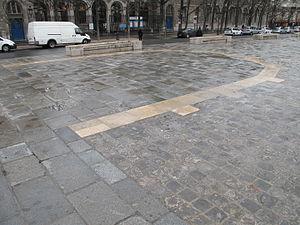
Sur le parvis de la cathédrale Notre-Dame, emplacement de l'église Sainte-Geneviève des Ardents, détruite lors des travaux d'Haussmann. Paris 4e arr.
L'église Sainte-Geneviève-du-Miracle-des-Ardents, connue au Moyen Âge sous le nom de Sainte-Geneviève-la-Petite est une église de Paris dédiée à sainte Geneviève et aujourd'hui détruite. Elle était située sur l'île de la Cité, sur l'actuel parvis Notre-Dame - place Jean-Paul-II.